Second Persian invasion of Greece

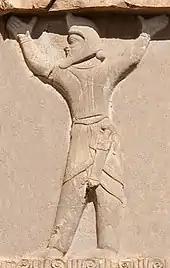
The Scythians ("Sakas") formed a large portion of the Achaemenid army. Detail of the tomb of Xerxes I at Naqsh-e Rostam, circa 480 BC.

At the beginning of the invasion, the Persians held most advantages. Regardless of its actual size, it is clear that the Persians had brought an overwhelming number of troops and ships to Greece. The Persians had a unified command system, and everyone was answerable to the king. They had a hugely efficient bureaucracy, which allowed them to undertake remarkable feats of planning. The Persian generals had significant experience of warfare over the 80 years in which the Persian empire had been established. Furthermore, the Persians excelled in the use of intelligence and diplomacy in warfare, as shown by their (nearly successful) attempts to divide and conquer the Greeks. The Greeks, by comparison, were fragmented, with only 30 or so city-states actively opposing the Persian invasion; even those were prone to quarrel with one another. They had little experience of large-scale warfare, being largely restricted to small-scale local warfare, and their commanders were chosen primarily on the basis of the political and social standing, rather than because of any experience or expertise. As Lazenby therefore asks: ""So why did the Persians fail?""